Question: What color is the boat?
Tambaya: Menene launin jirgin ruwan?
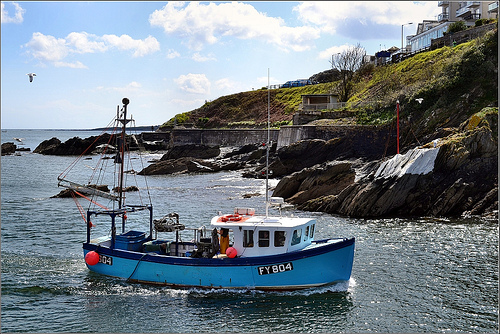
Answer: Blue.
Amsa: Shuɗi.